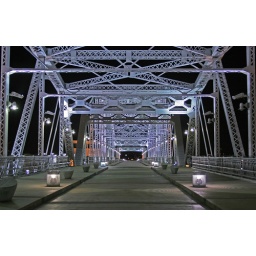
The walking bridge in downtown Nashville. It is a great night shot.